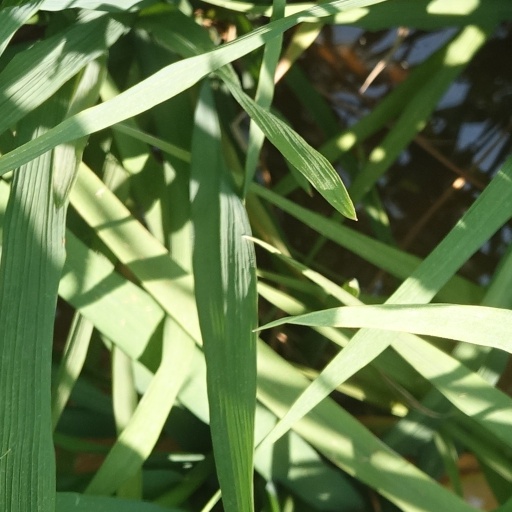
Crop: rice